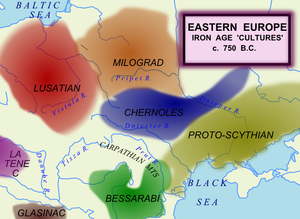
La culture de Milograd était une culture du premier âge du fer, du VIIᵉ au Iᵉʳ siècle av. J.-C. dans la Biélorussie et l'Ukraine actuelles.